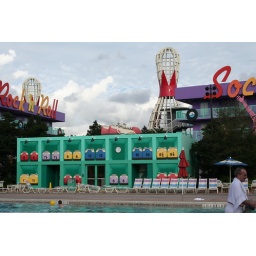
This building was painted like a shoe rack for bowling shoes, there was a pool in front of it.